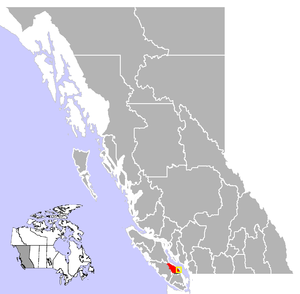
Nanaimo est une municipalité de la Colombie-Britannique, située sur l'île de Vancouver. C'est la deuxième cité en population de l'île.